Harpers Ferry, West Virginia

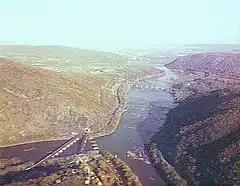
Aerial view of Harpers Ferry from the west in October 1974

Storer College, devoted to training teachers for freedmen, opened in 1868, much to the displeasure of many residents of Harpers Ferry who petitioned the Legislature to revoke its charter. The War Department gave the Freedmen's Bureau its remaining assets in Harpers Ferry, principally four sturdy residences for the managers of the Armory, structurally sound but in need of repairs from damage during the war, and the Bureau gave them to Storer College. A one-room school for Blacks was already operating in one of them.